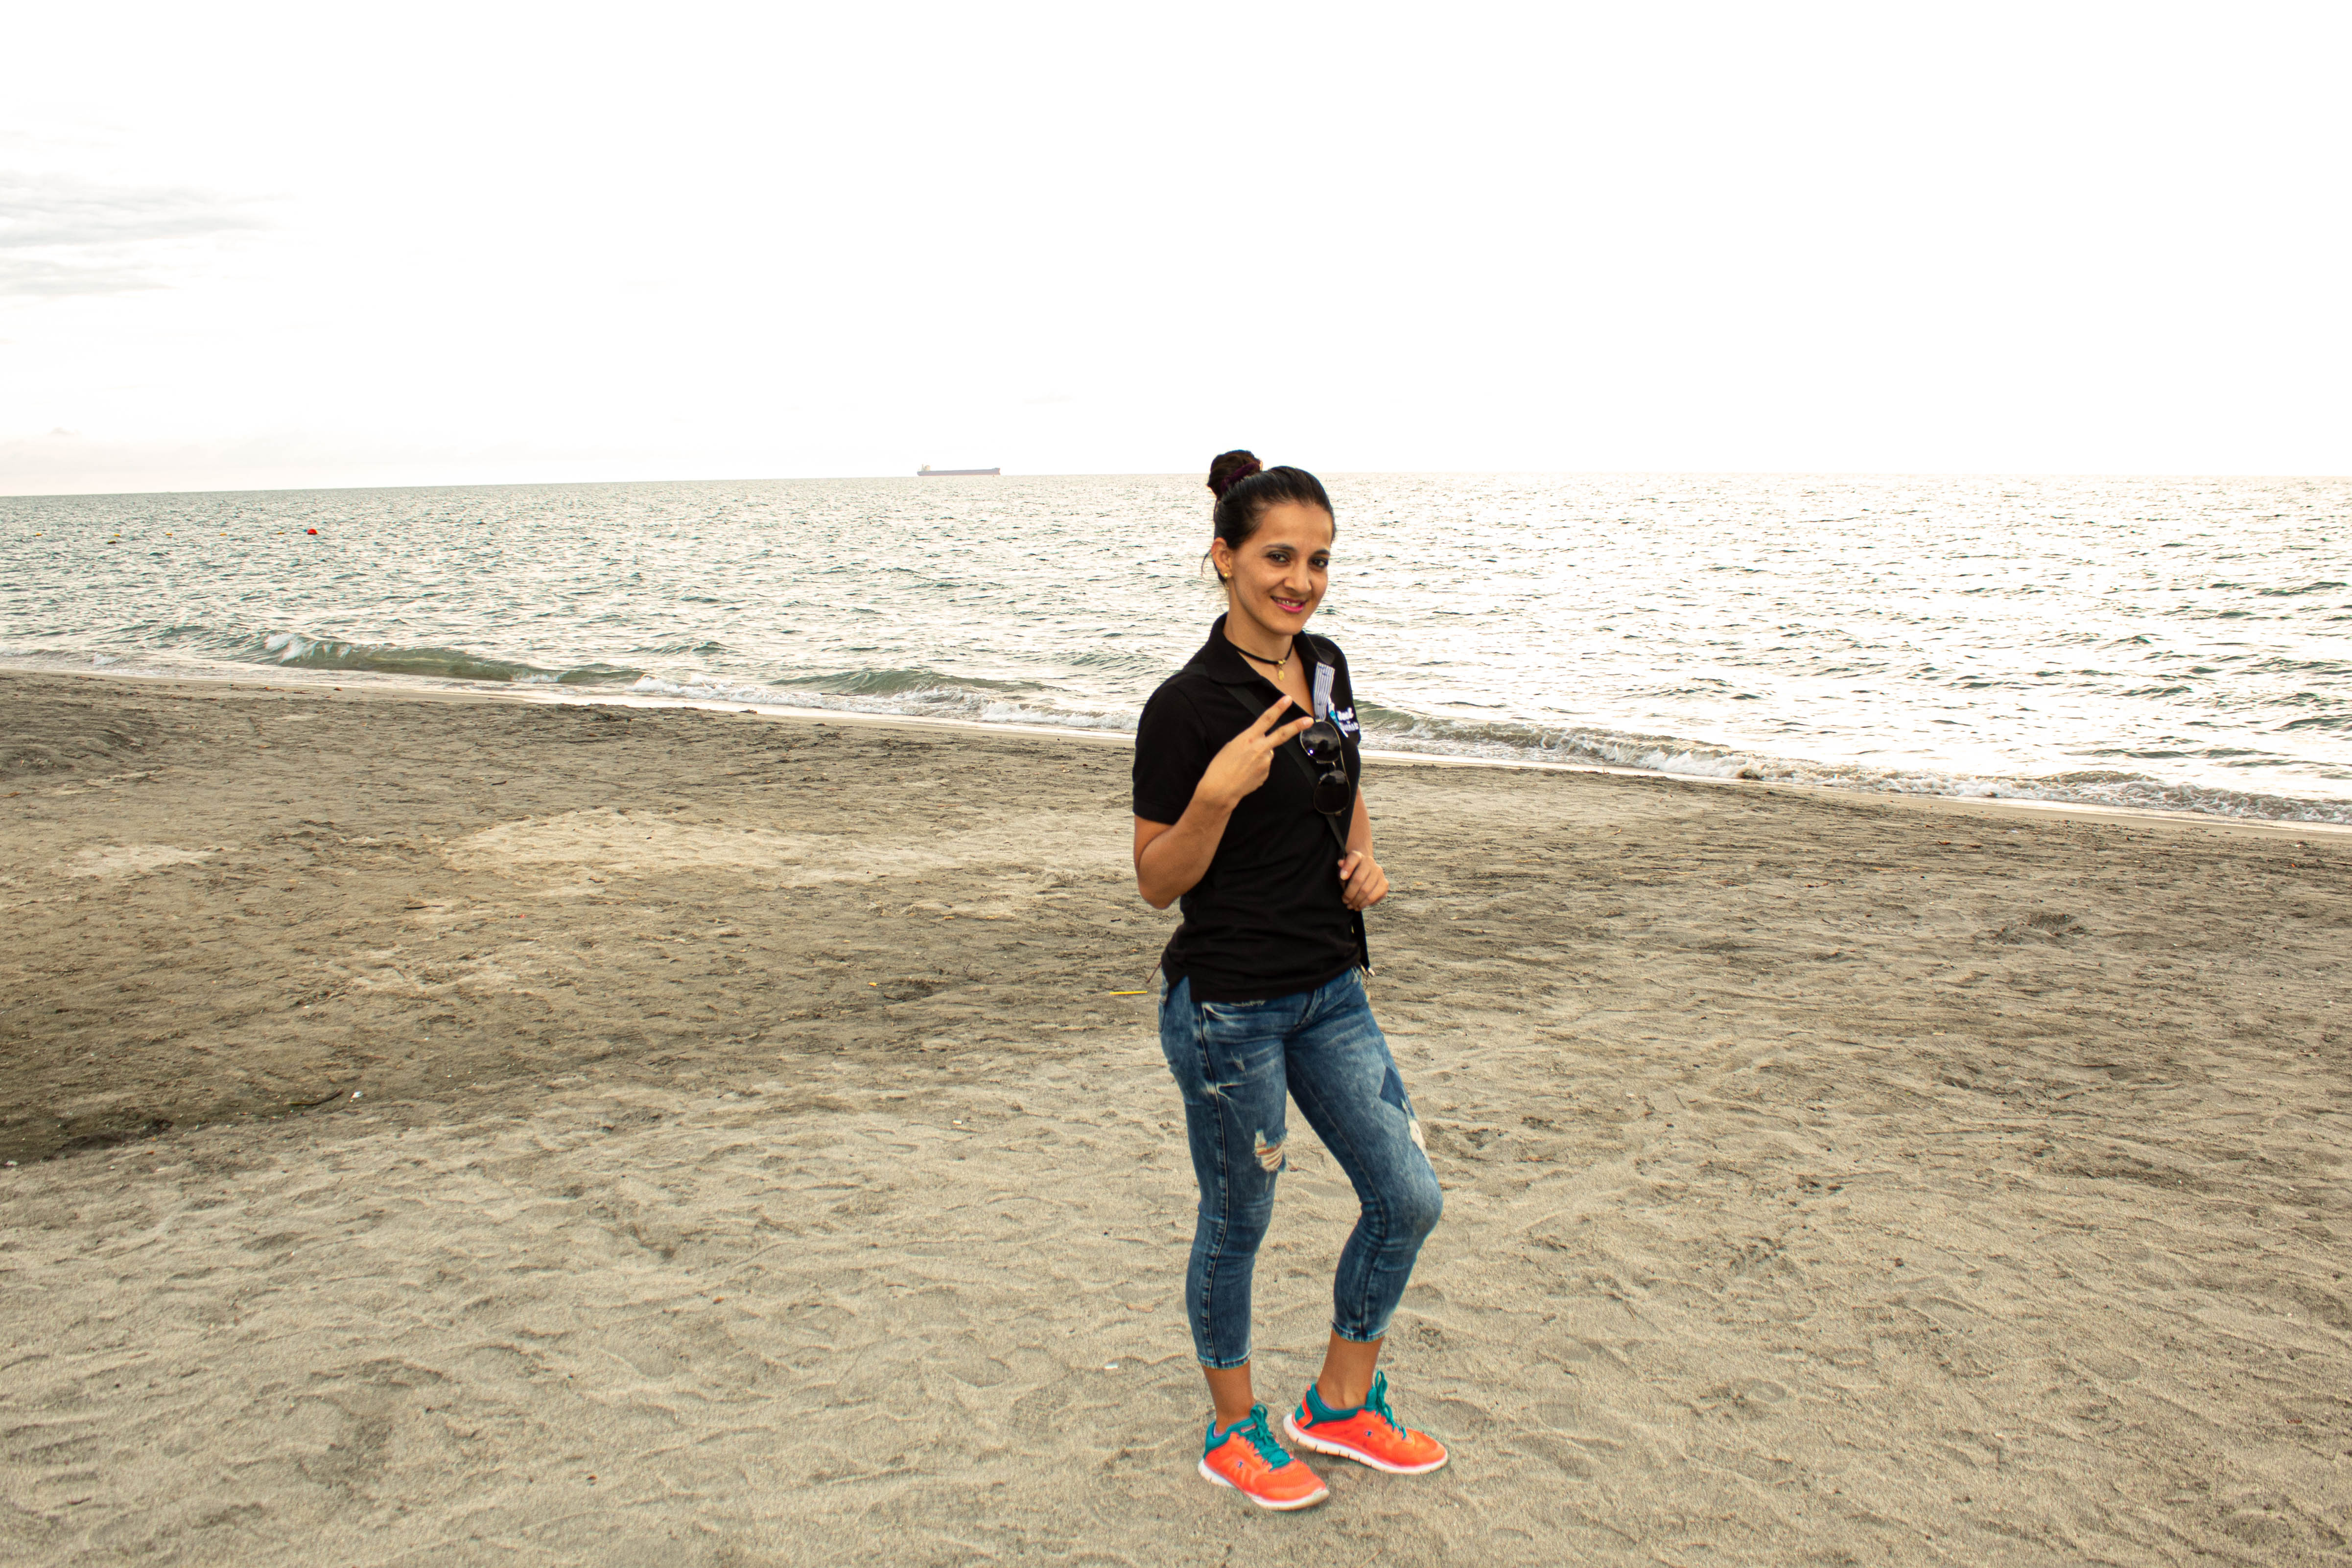
woman, sunshine, beach, sea, vacation, summer, fun, ocean, sand, leg, photography, coast, happy, recreation, tourism, horizon, shoe, style